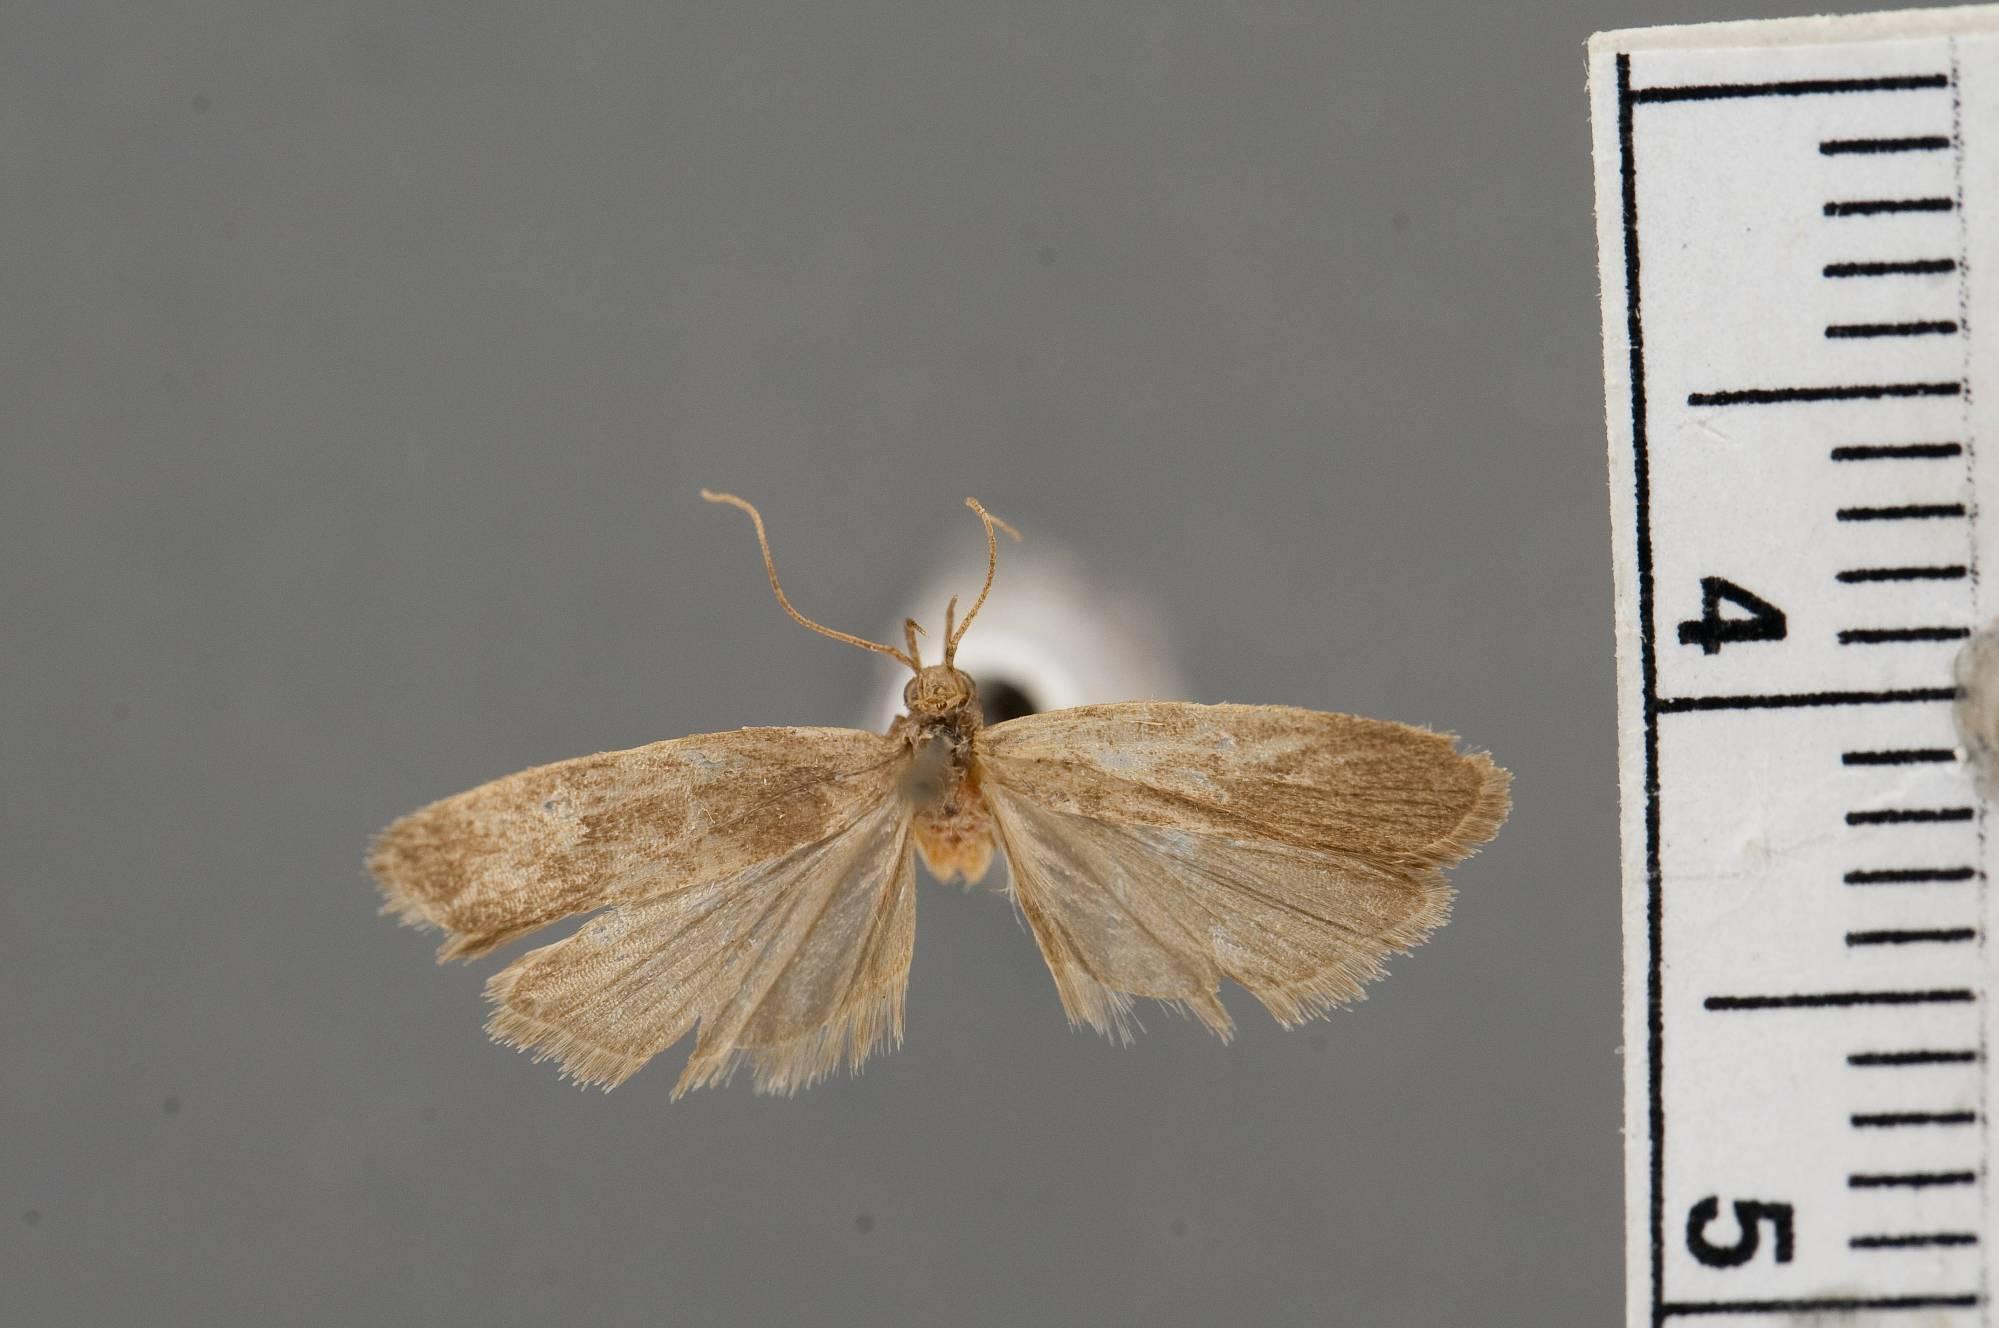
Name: Glyphidocera salinae
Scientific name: Glyphidocera salinae Walsingham, 1911
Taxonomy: Animalia, Arthropoda, Insecta, Lepidoptera, Glossata, Autostichidae, Glyphidocerinae
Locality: Salina Cruz, Mexico
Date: [Not Stated]